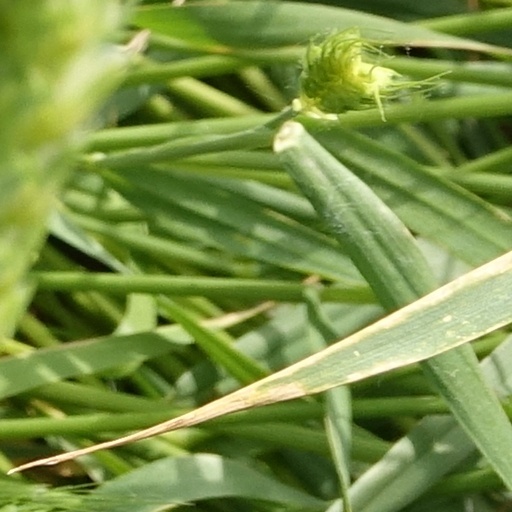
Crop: wheat